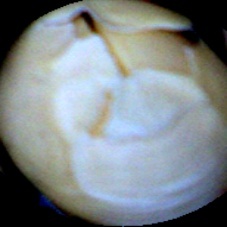
Label: Skin-damaged